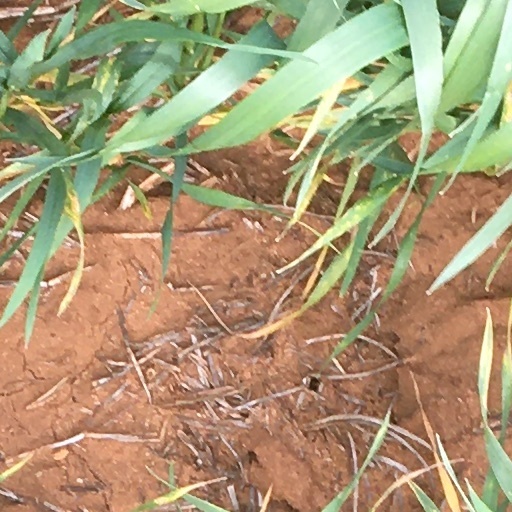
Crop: wheat